Deer

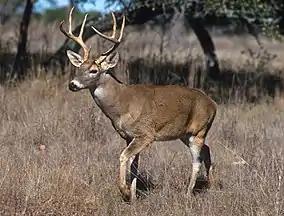
White-tailed deer

All male deer have antlers, with the exception of the water deer, in which males have long tusk-like canines that reach below the lower jaw. Females generally lack antlers, though female reindeer bear antlers smaller and less branched than those of the males. Occasionally females in other species may develop antlers, especially in telemetacarpal deer such as European roe deer, red deer, white-tailed deer and mule deer and less often in plesiometacarpal deer. A study of antlered female white-tailed deer noted that antlers tend to be small and malformed, and are shed frequently around the time of parturition.